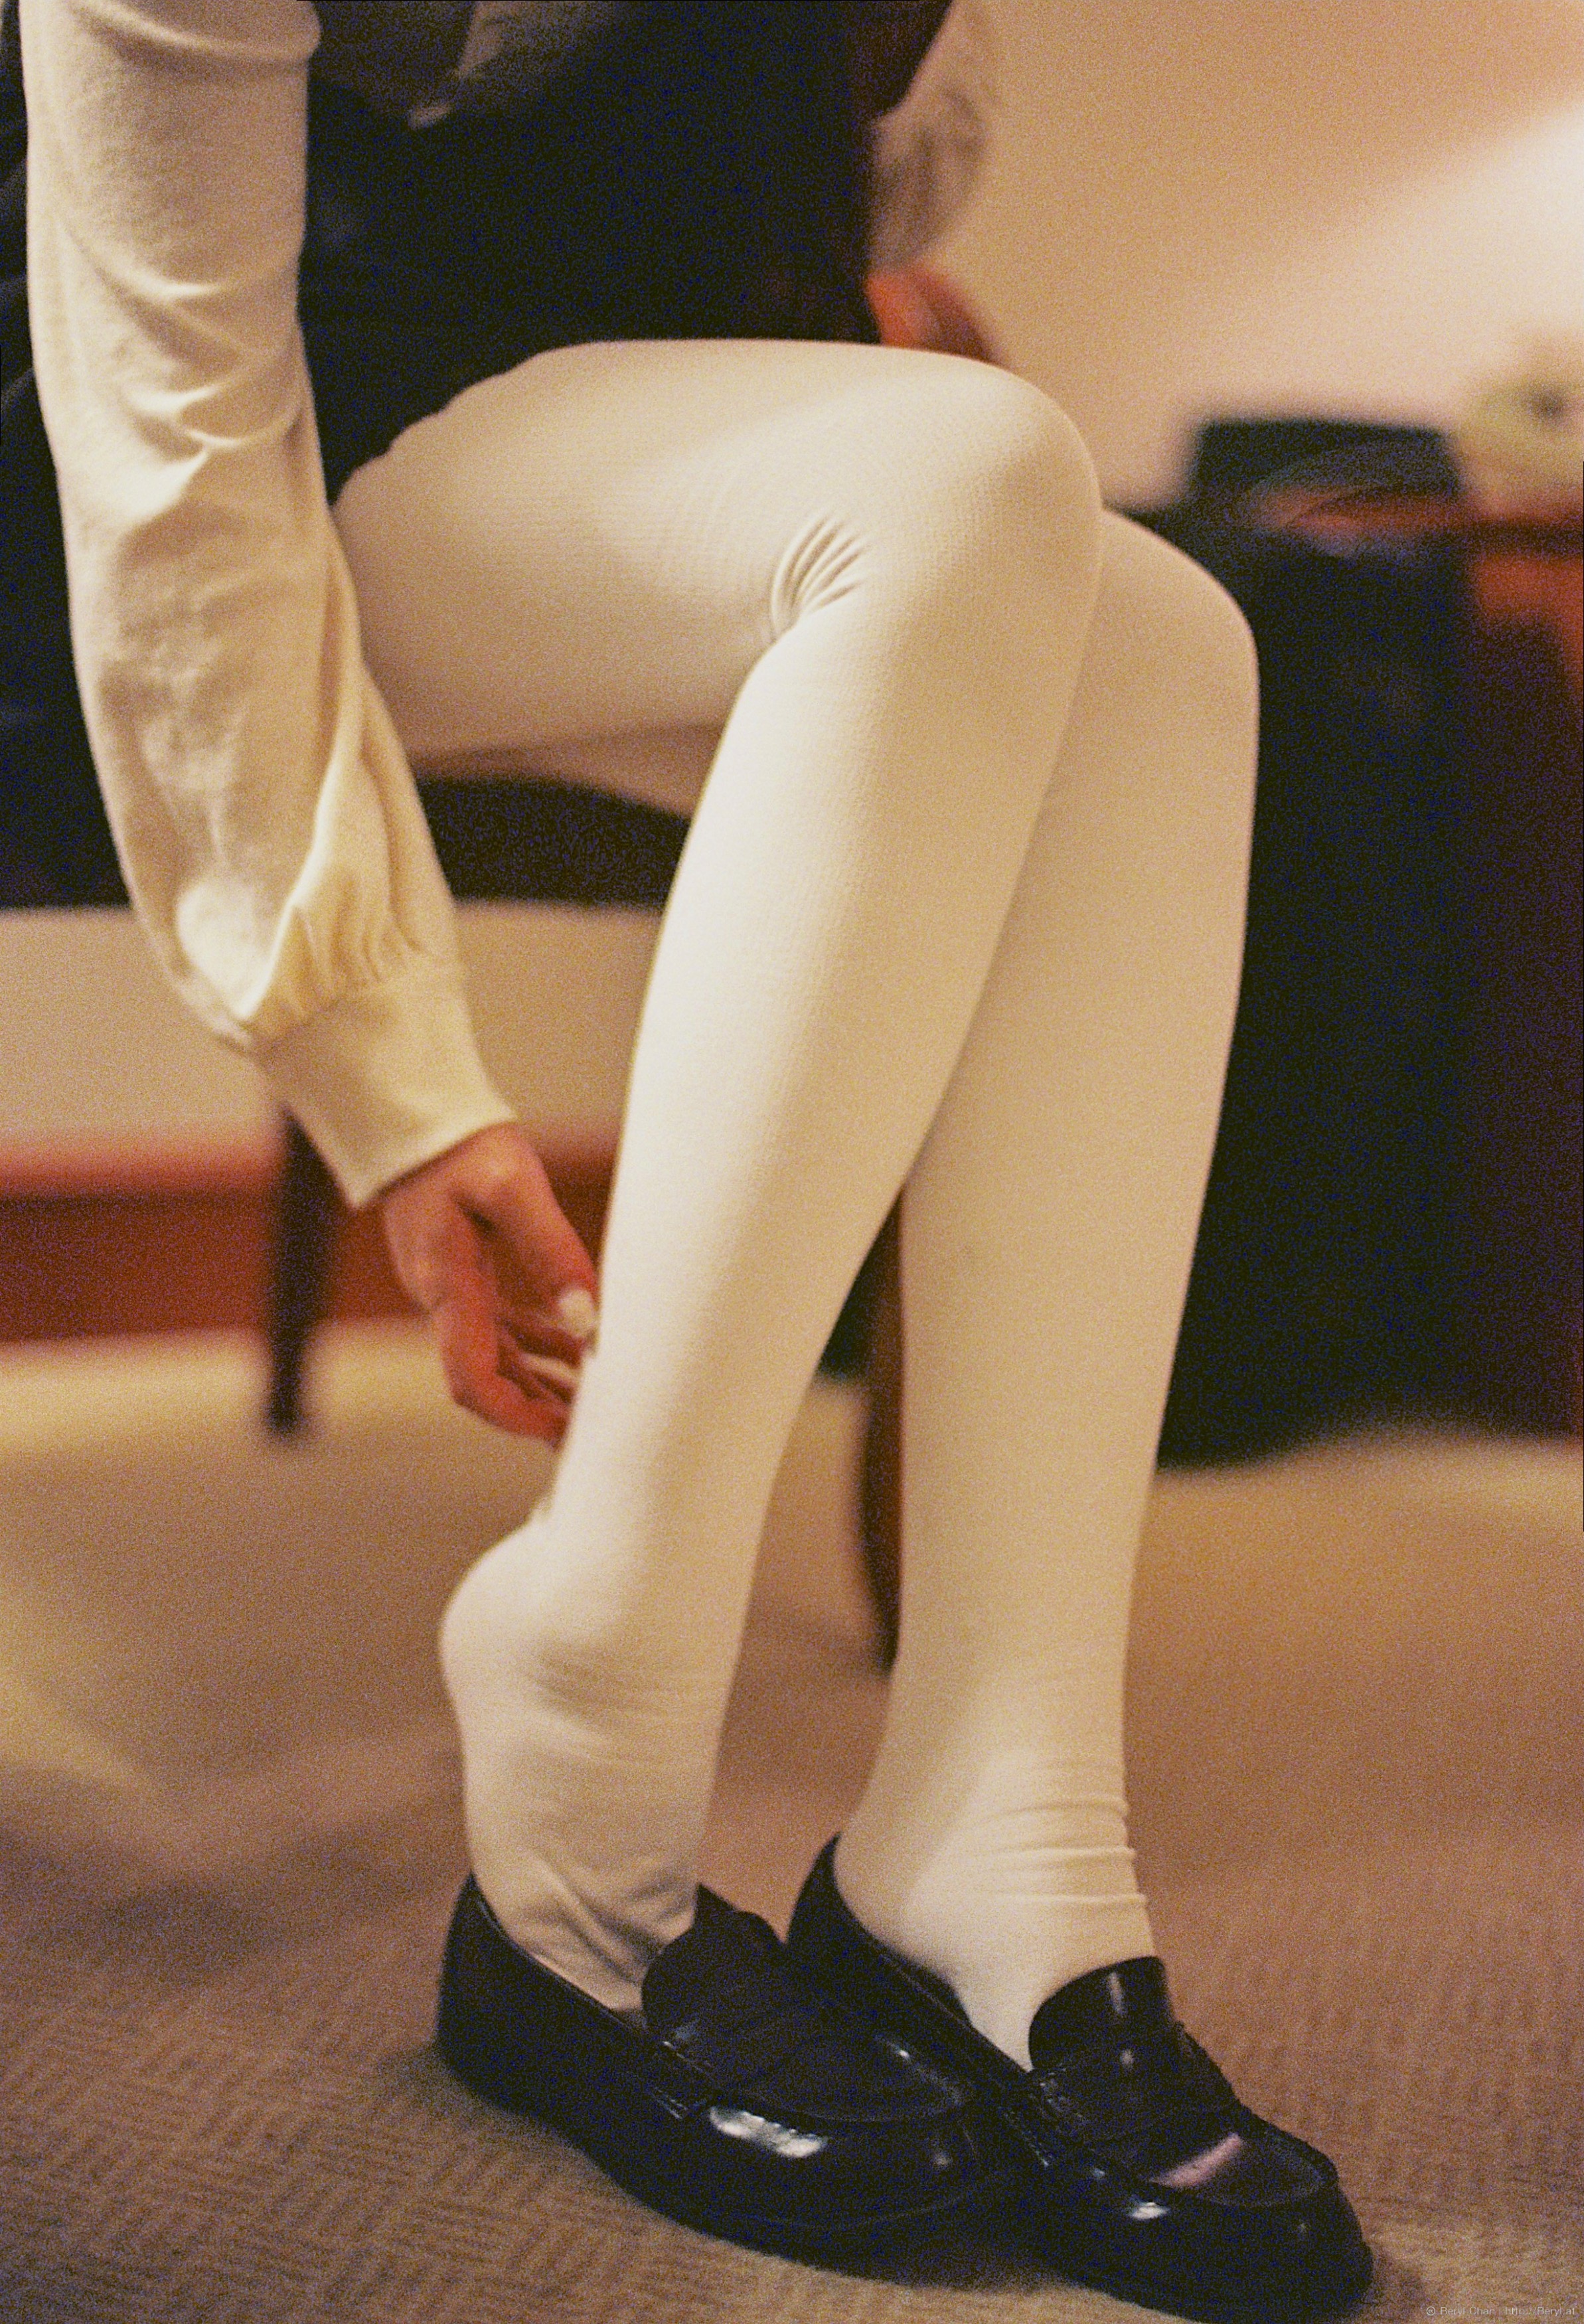
girl, white, vintage, feet, film, analog, fujifilm, leg, foot, clean, fashion, nikon, clothing, human body, shoes, 50mm, hotel, legs, thigh, footwear, faceless, socks, tights, pantyhose, teenage, xtra800, schoolgirl, nikonf3, sock, whitetights, superiaxtra800, stocking, abdomen, high heeled footwear